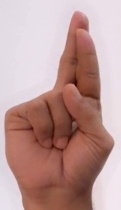
ASL sign: R